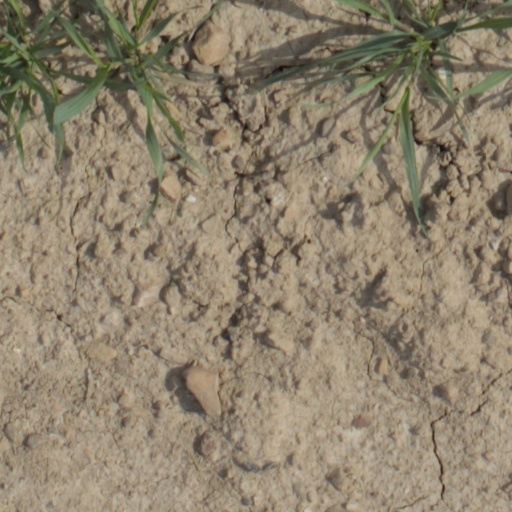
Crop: wheat